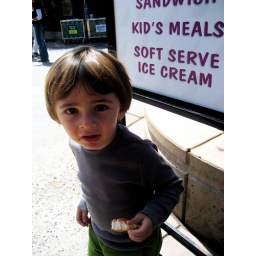
pizza in a bucket. and chips. and animal crackers. and french fries (oh my!)